Lucy Madox Brown

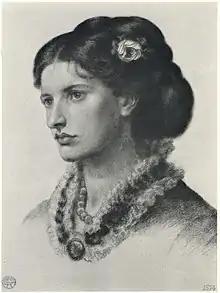
1874 portrait by Dante Gabriel Rossetti

Lucy Madox Brown Rossetti (19 July 1843 – 12 April 1894) was a British artist, author, and model associated with the Pre-Raphaelites. She was married to the writer and art critic William Michael Rossetti.